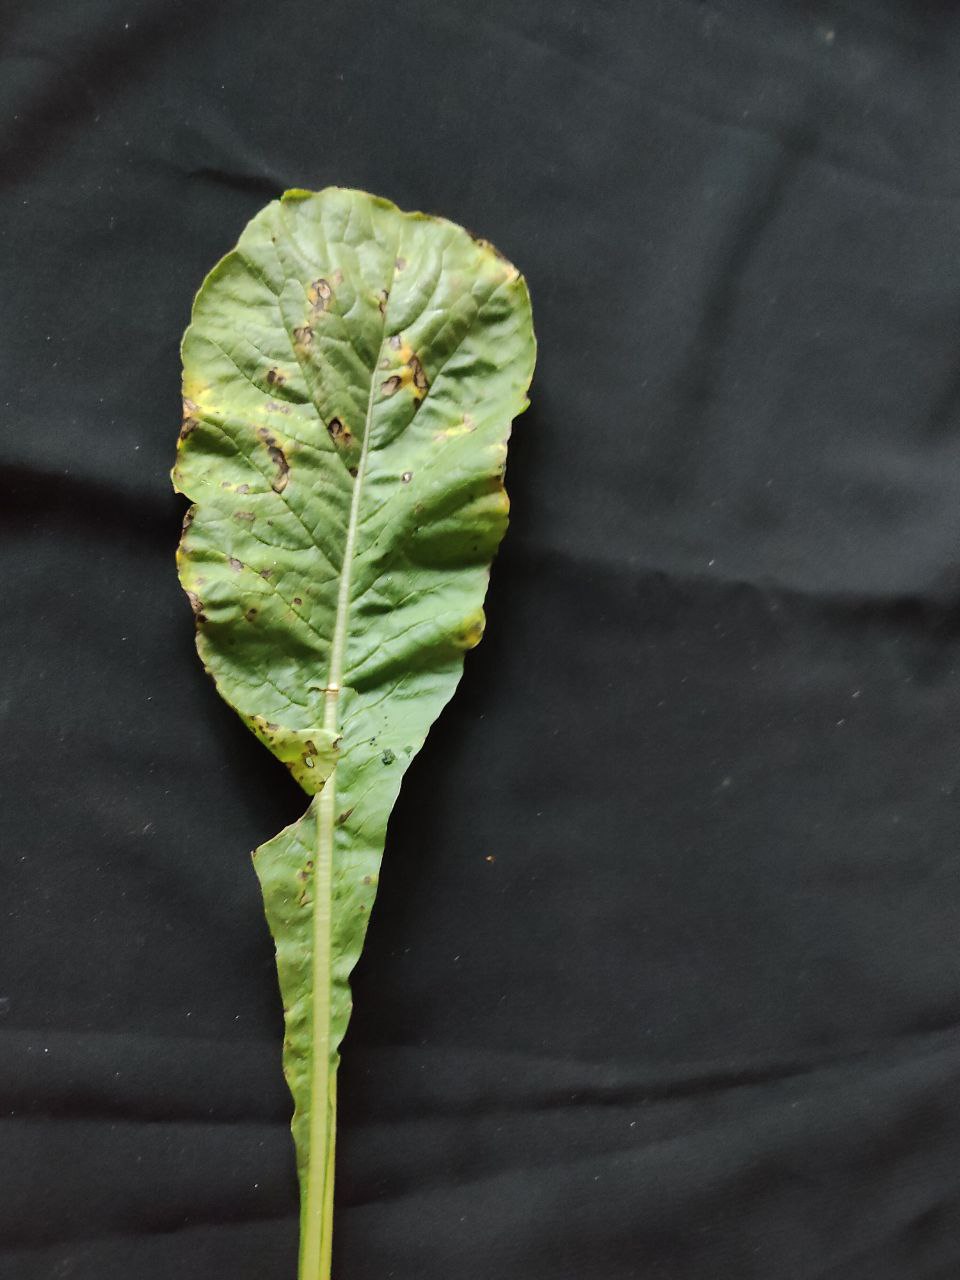
Label: Black leaf spot